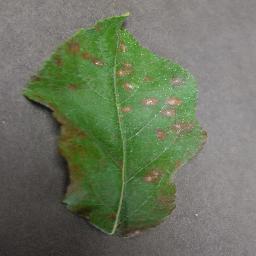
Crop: apple
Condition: cedar_rust